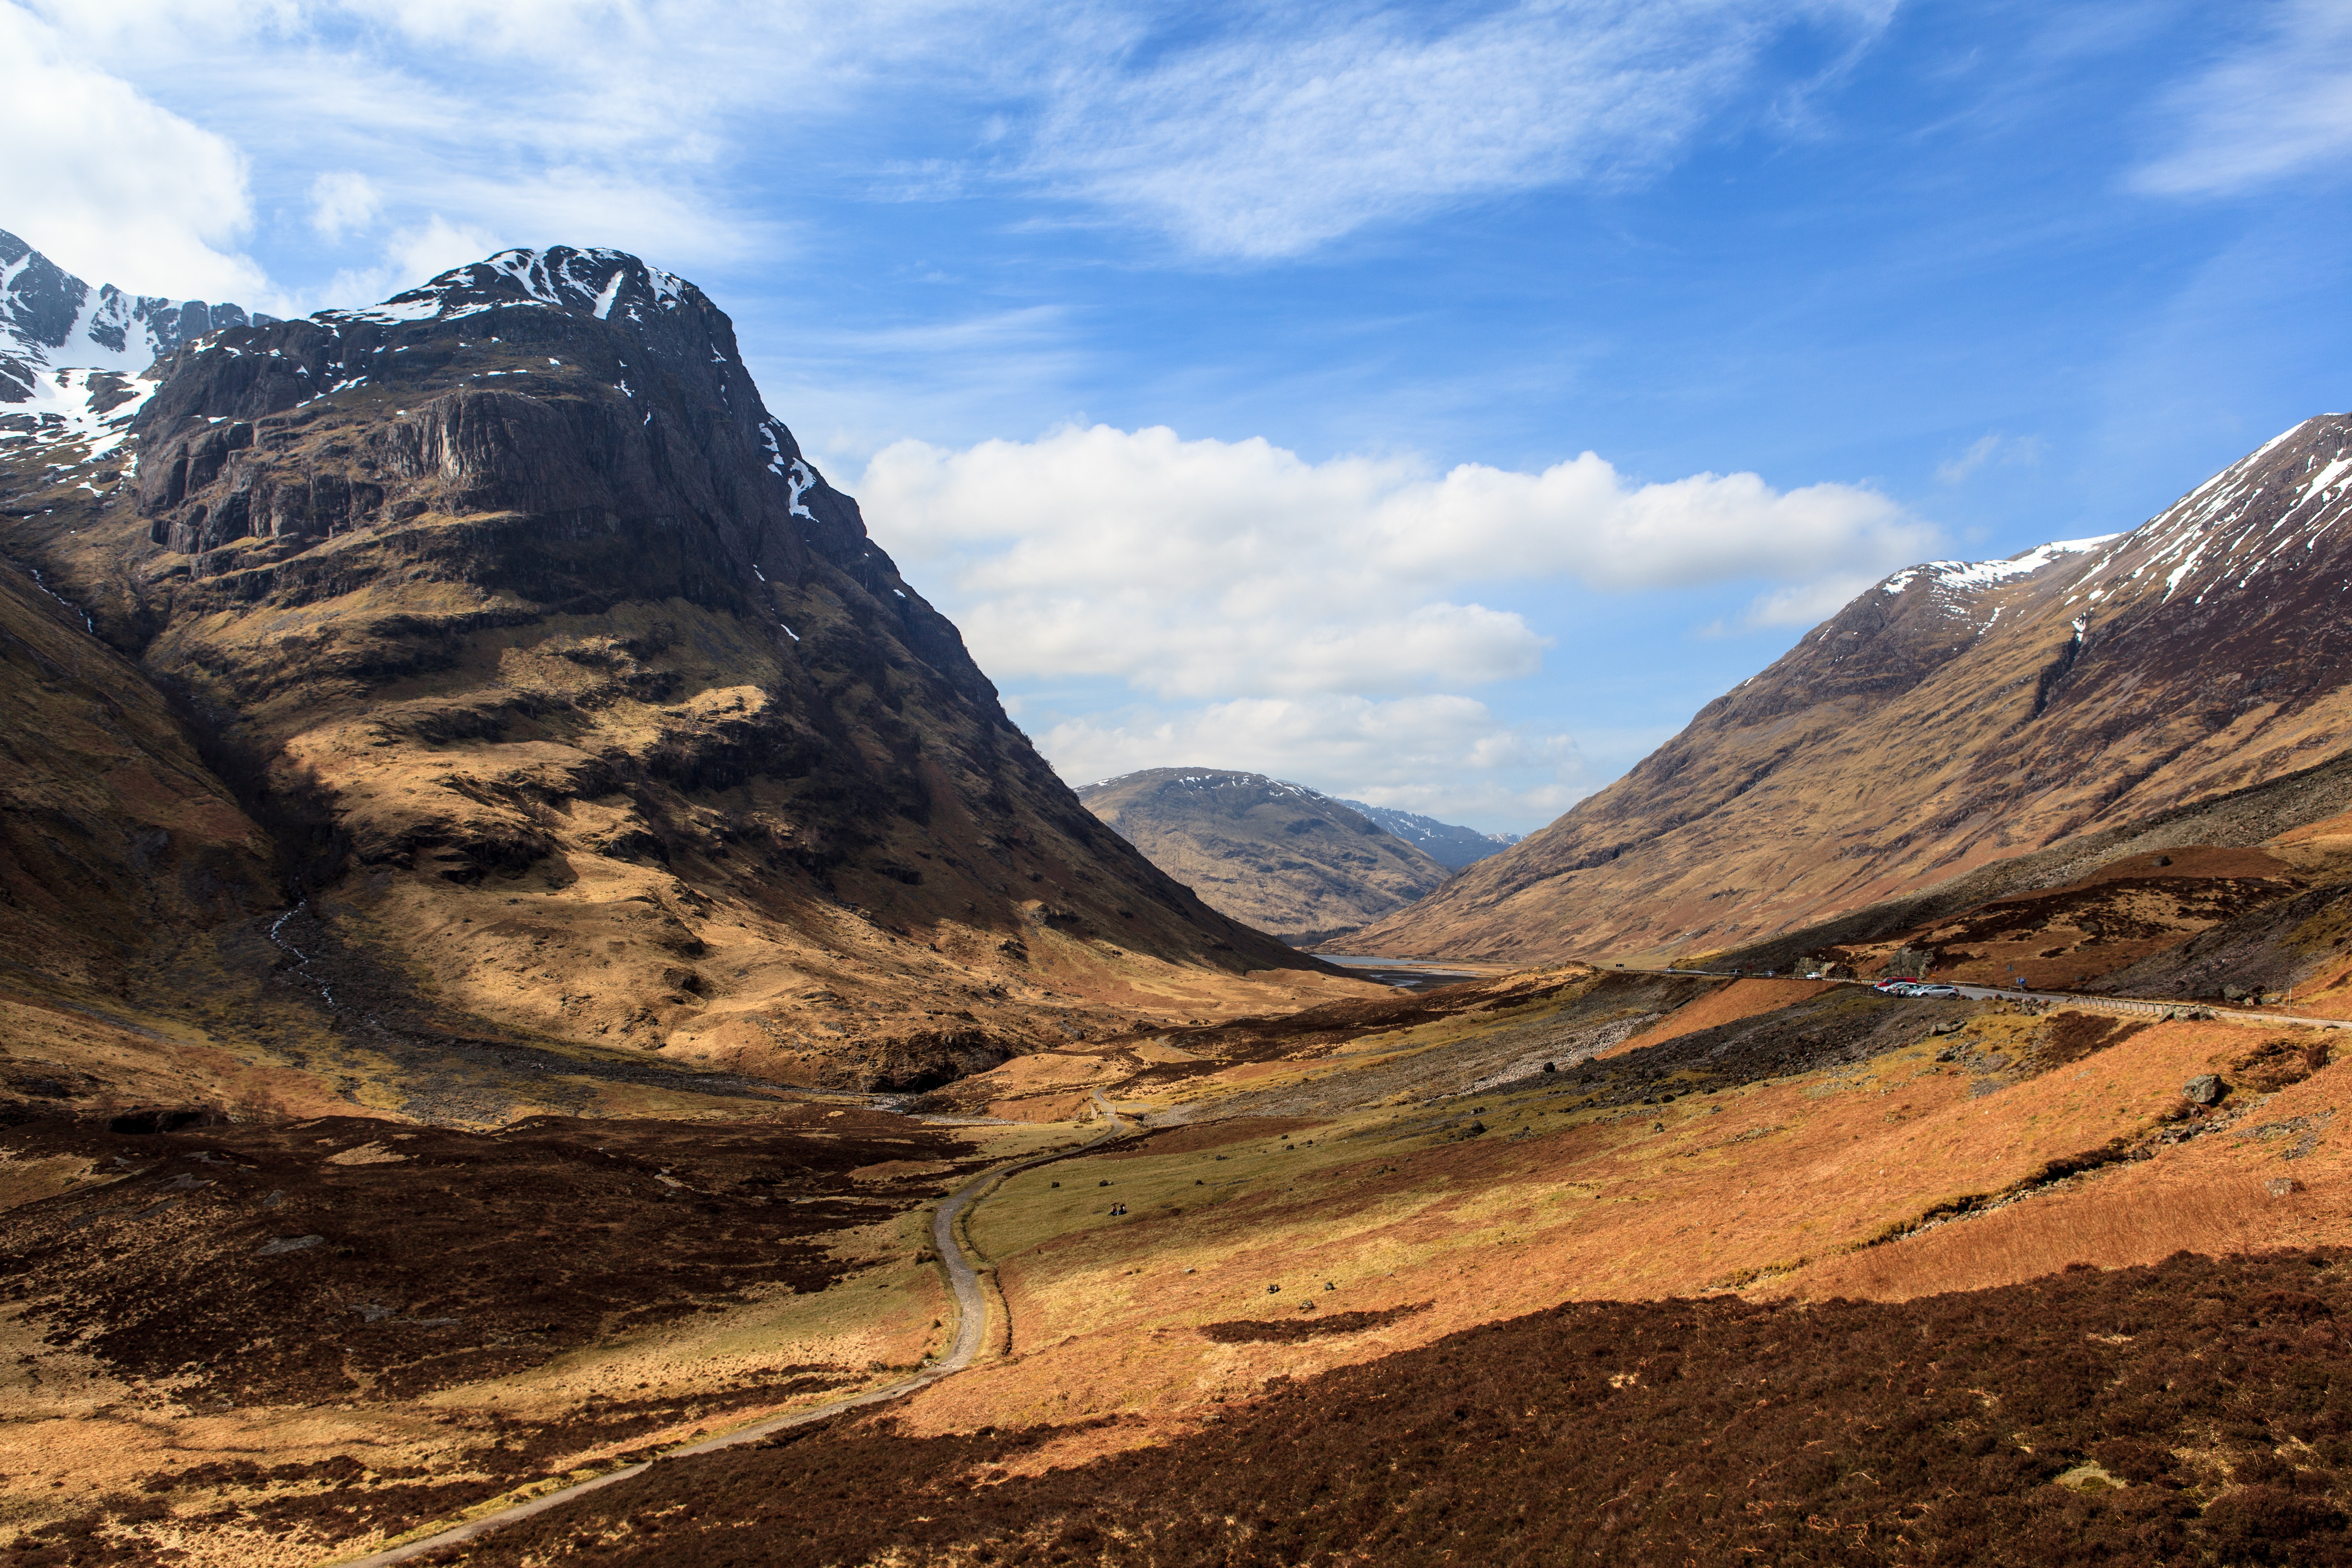
landscape, nature, rock, wilderness, walking, mountain, hill, adventure, valley, mountain range, highland, ridge, geology, badlands, plateau, scotland, fell, skyfall, wadi, landform, mountain pass, geographical feature, mountainous landforms